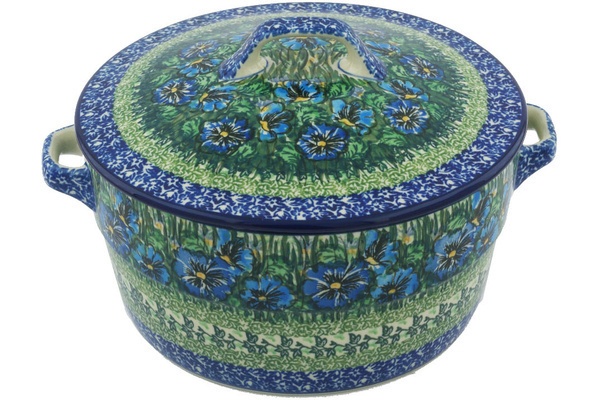
Polish Pottery 8-inch Dutch Oven Bloomimg Meadow UNIKAT
This Polish pottery Baker with Cover with Handles is made by Ceramika Artystyczna workshop in Boleslawiec, Poland. Manufacturer item number H8357G. It is 6" high and measures 9½" by 8". The capacity of this Baker with Cover with Handles is 71.8 oz when filled to rim and it weighs 4.3 lbs. The pattern was designed by artist Jolanta Okraska . It is part of the Bloomimg Meadow Collection . This is a Polish pottery Unikat (Signature) Baker with Cover with Handles, which means that it has been hand painted with both sponges and brushes and it is signed by the artist who painted it. Unikat pieces are the most intricate works of art. Larger Unikat items take hours of very careful work to finish. Manufacturer style number: S228A Manufacturer pattern number: P6257A Show me all Bakers with Cover with Handles Show me all items in Bloomimg Meadow Collection Show me all items by artist Jolanta Okraska
Brand: Bloomimg Meadow
Category: Home & Garden > Kitchen & Dining > Cookware & Bakeware > Cookware > Dutch Ovens